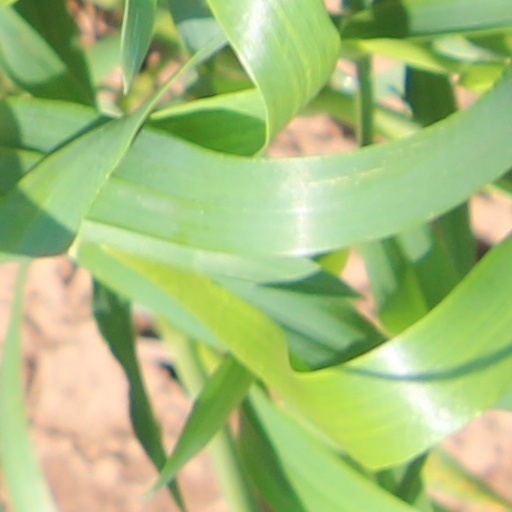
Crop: wheat